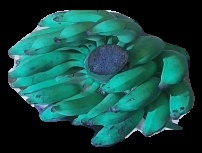
Variety: elakki-bale
Grade: grade3